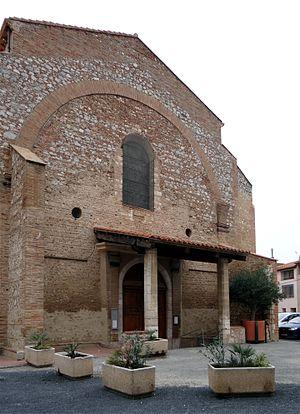
Église Saint-Laurent, Saint-Laurent-de-la-Salanque, Pyrénées-Orientales, France.
Saint-Laurent-de-la-Salanque est une commune française, située dans le département des Pyrénées-Orientales en région Occitanie. C'est la capitale historique de la Salanque.